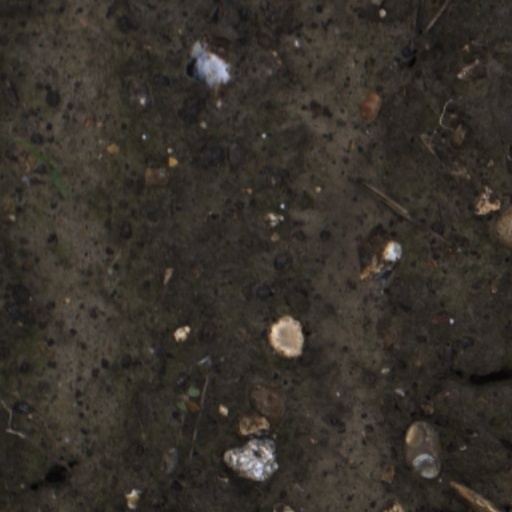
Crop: wheat